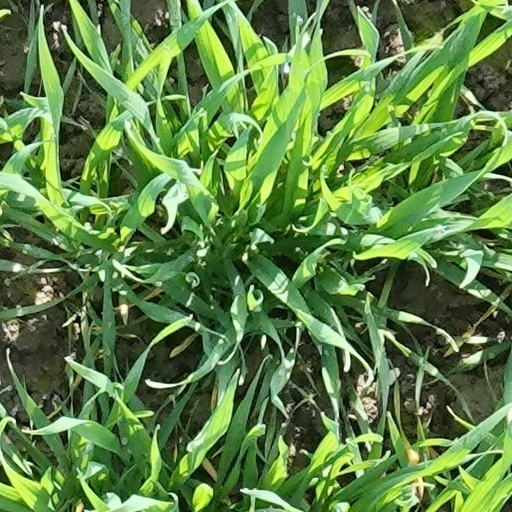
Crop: wheat